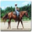
Label: horse